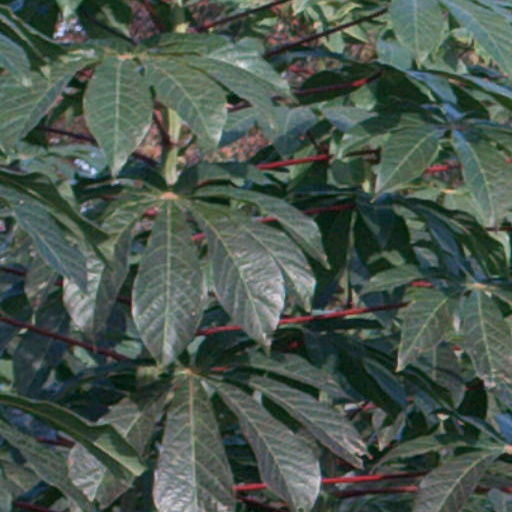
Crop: cassava